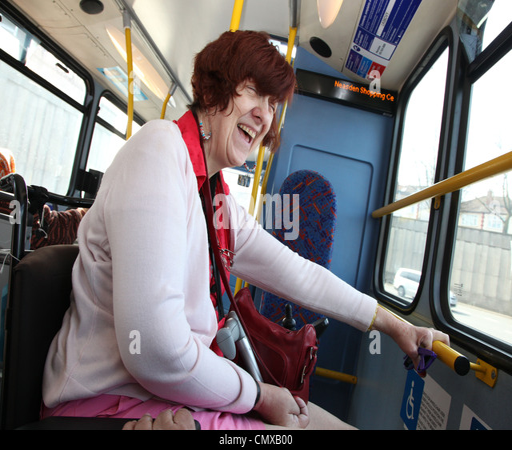
woman in a wheelchair traveling by bus